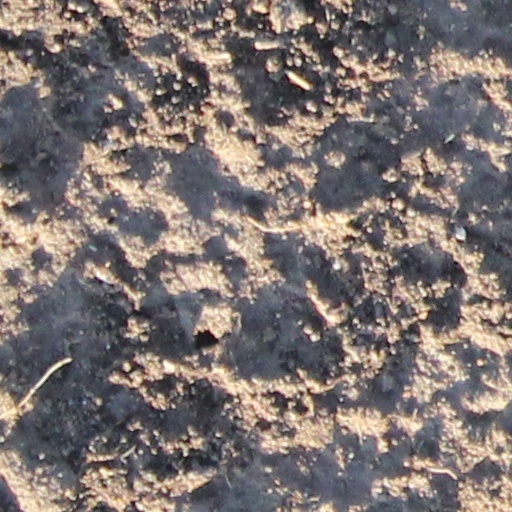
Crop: wheat